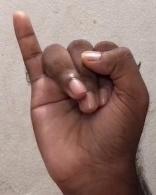
ASL sign: I